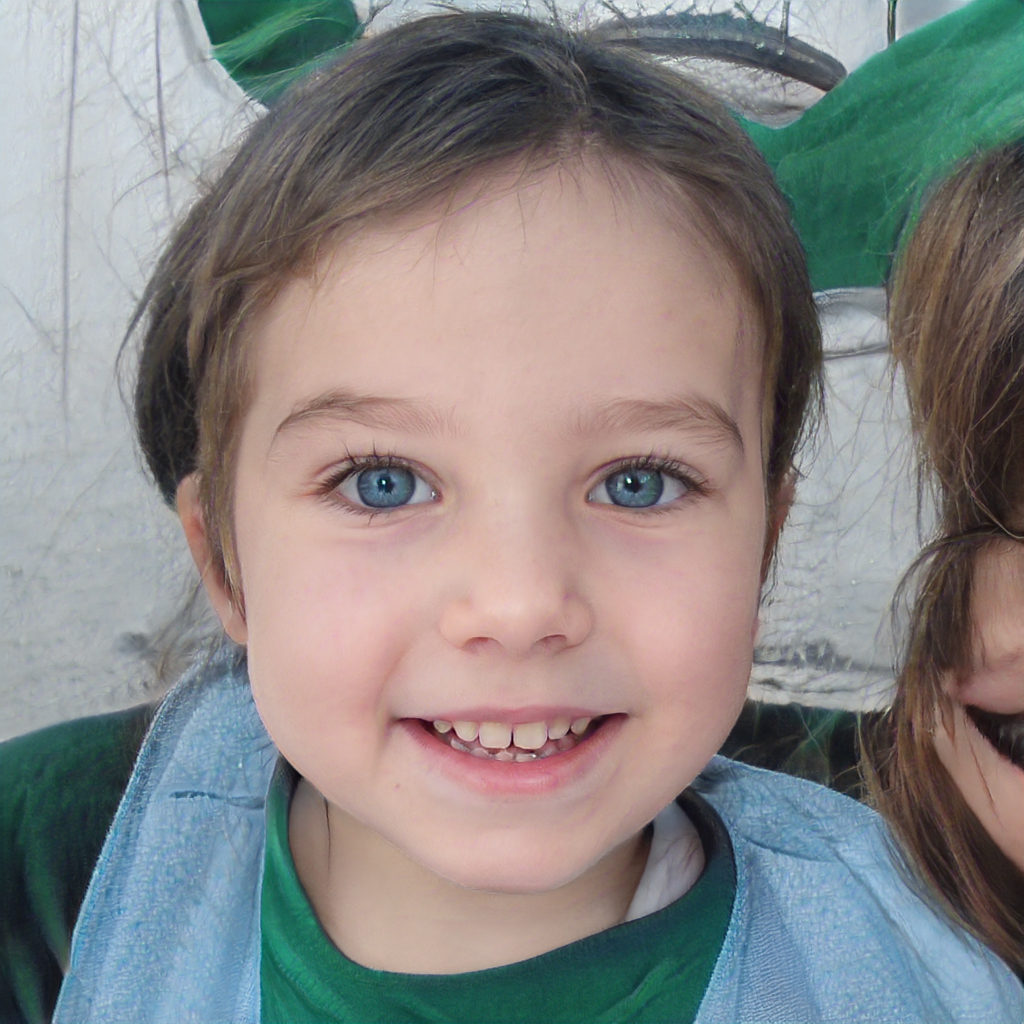
Gender: Female